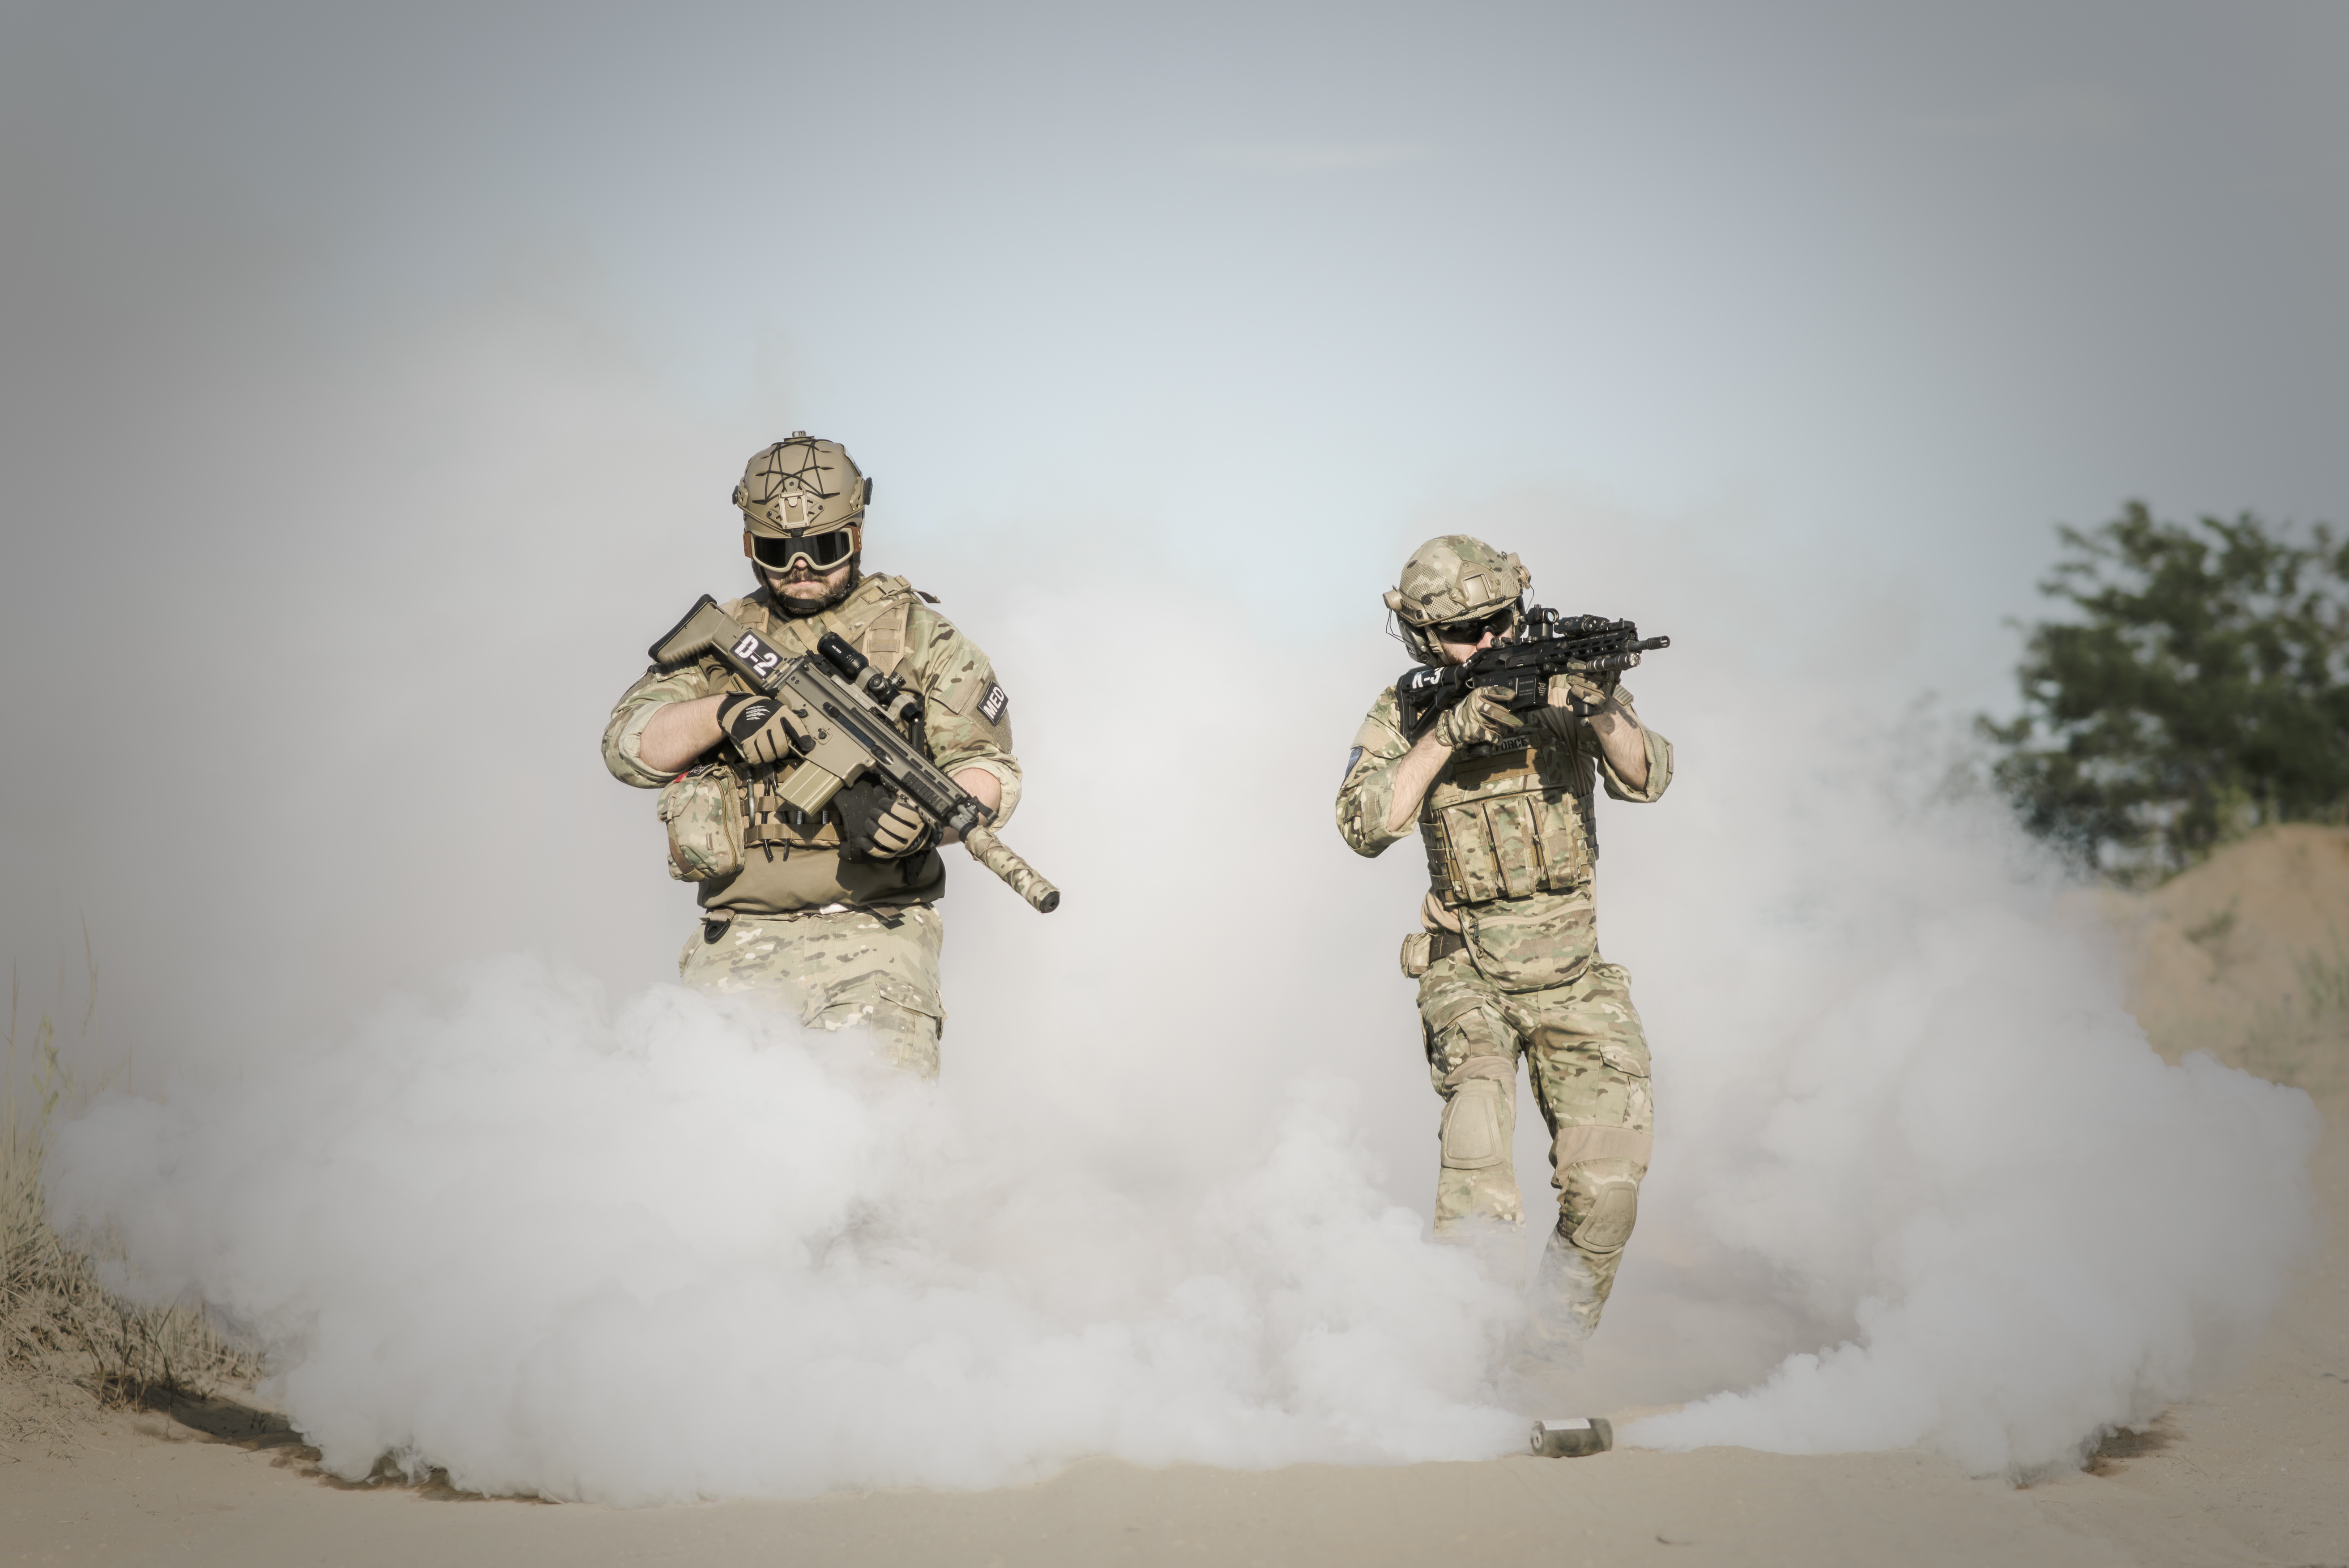
man, nature, outdoor, sand, person, group, people, sport, desert, adventure, backpack, smoke, military, young, soldier, army, action, freedom, extreme, lifestyle, weapon, security, activity, war, team, danger, kill, shoot, guns, police, attack, terrorism, terror, special, swat, killer, active, conflict, troop, pistol, shooter, assault, infantry, gunshow, armed, terrorist, adventure travel, asg